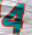
Number: 4